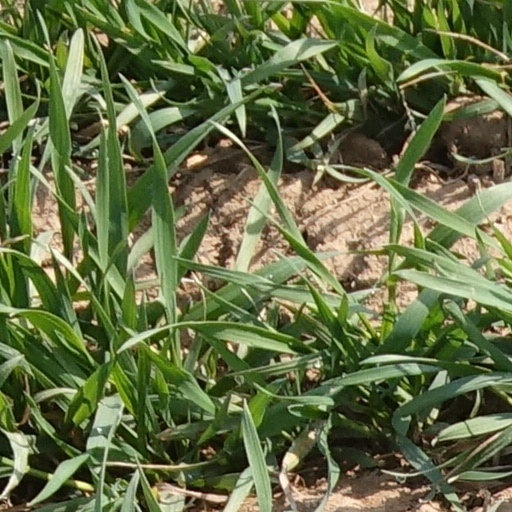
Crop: wheat